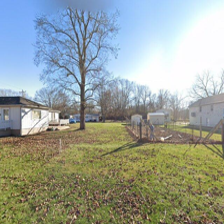
Label: streetView